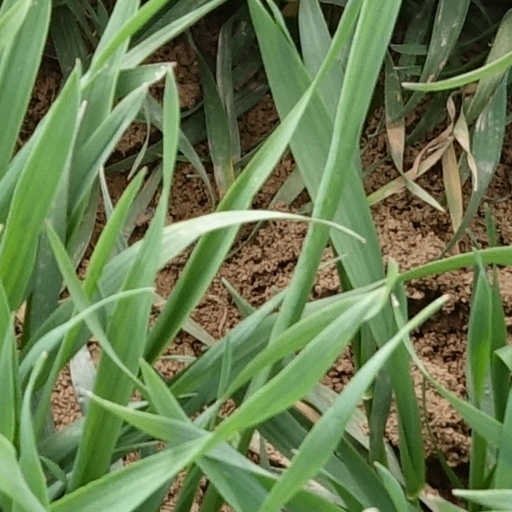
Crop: wheat